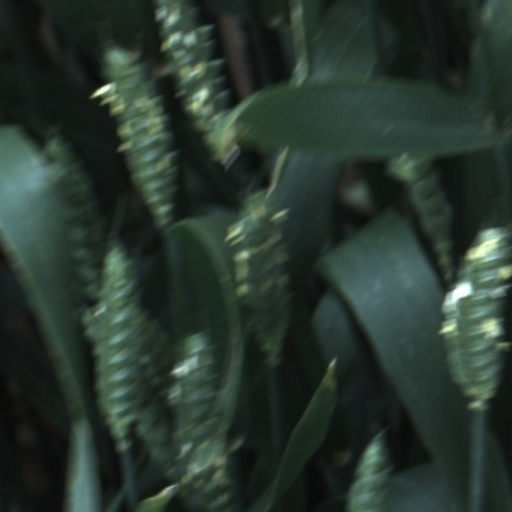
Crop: wheat